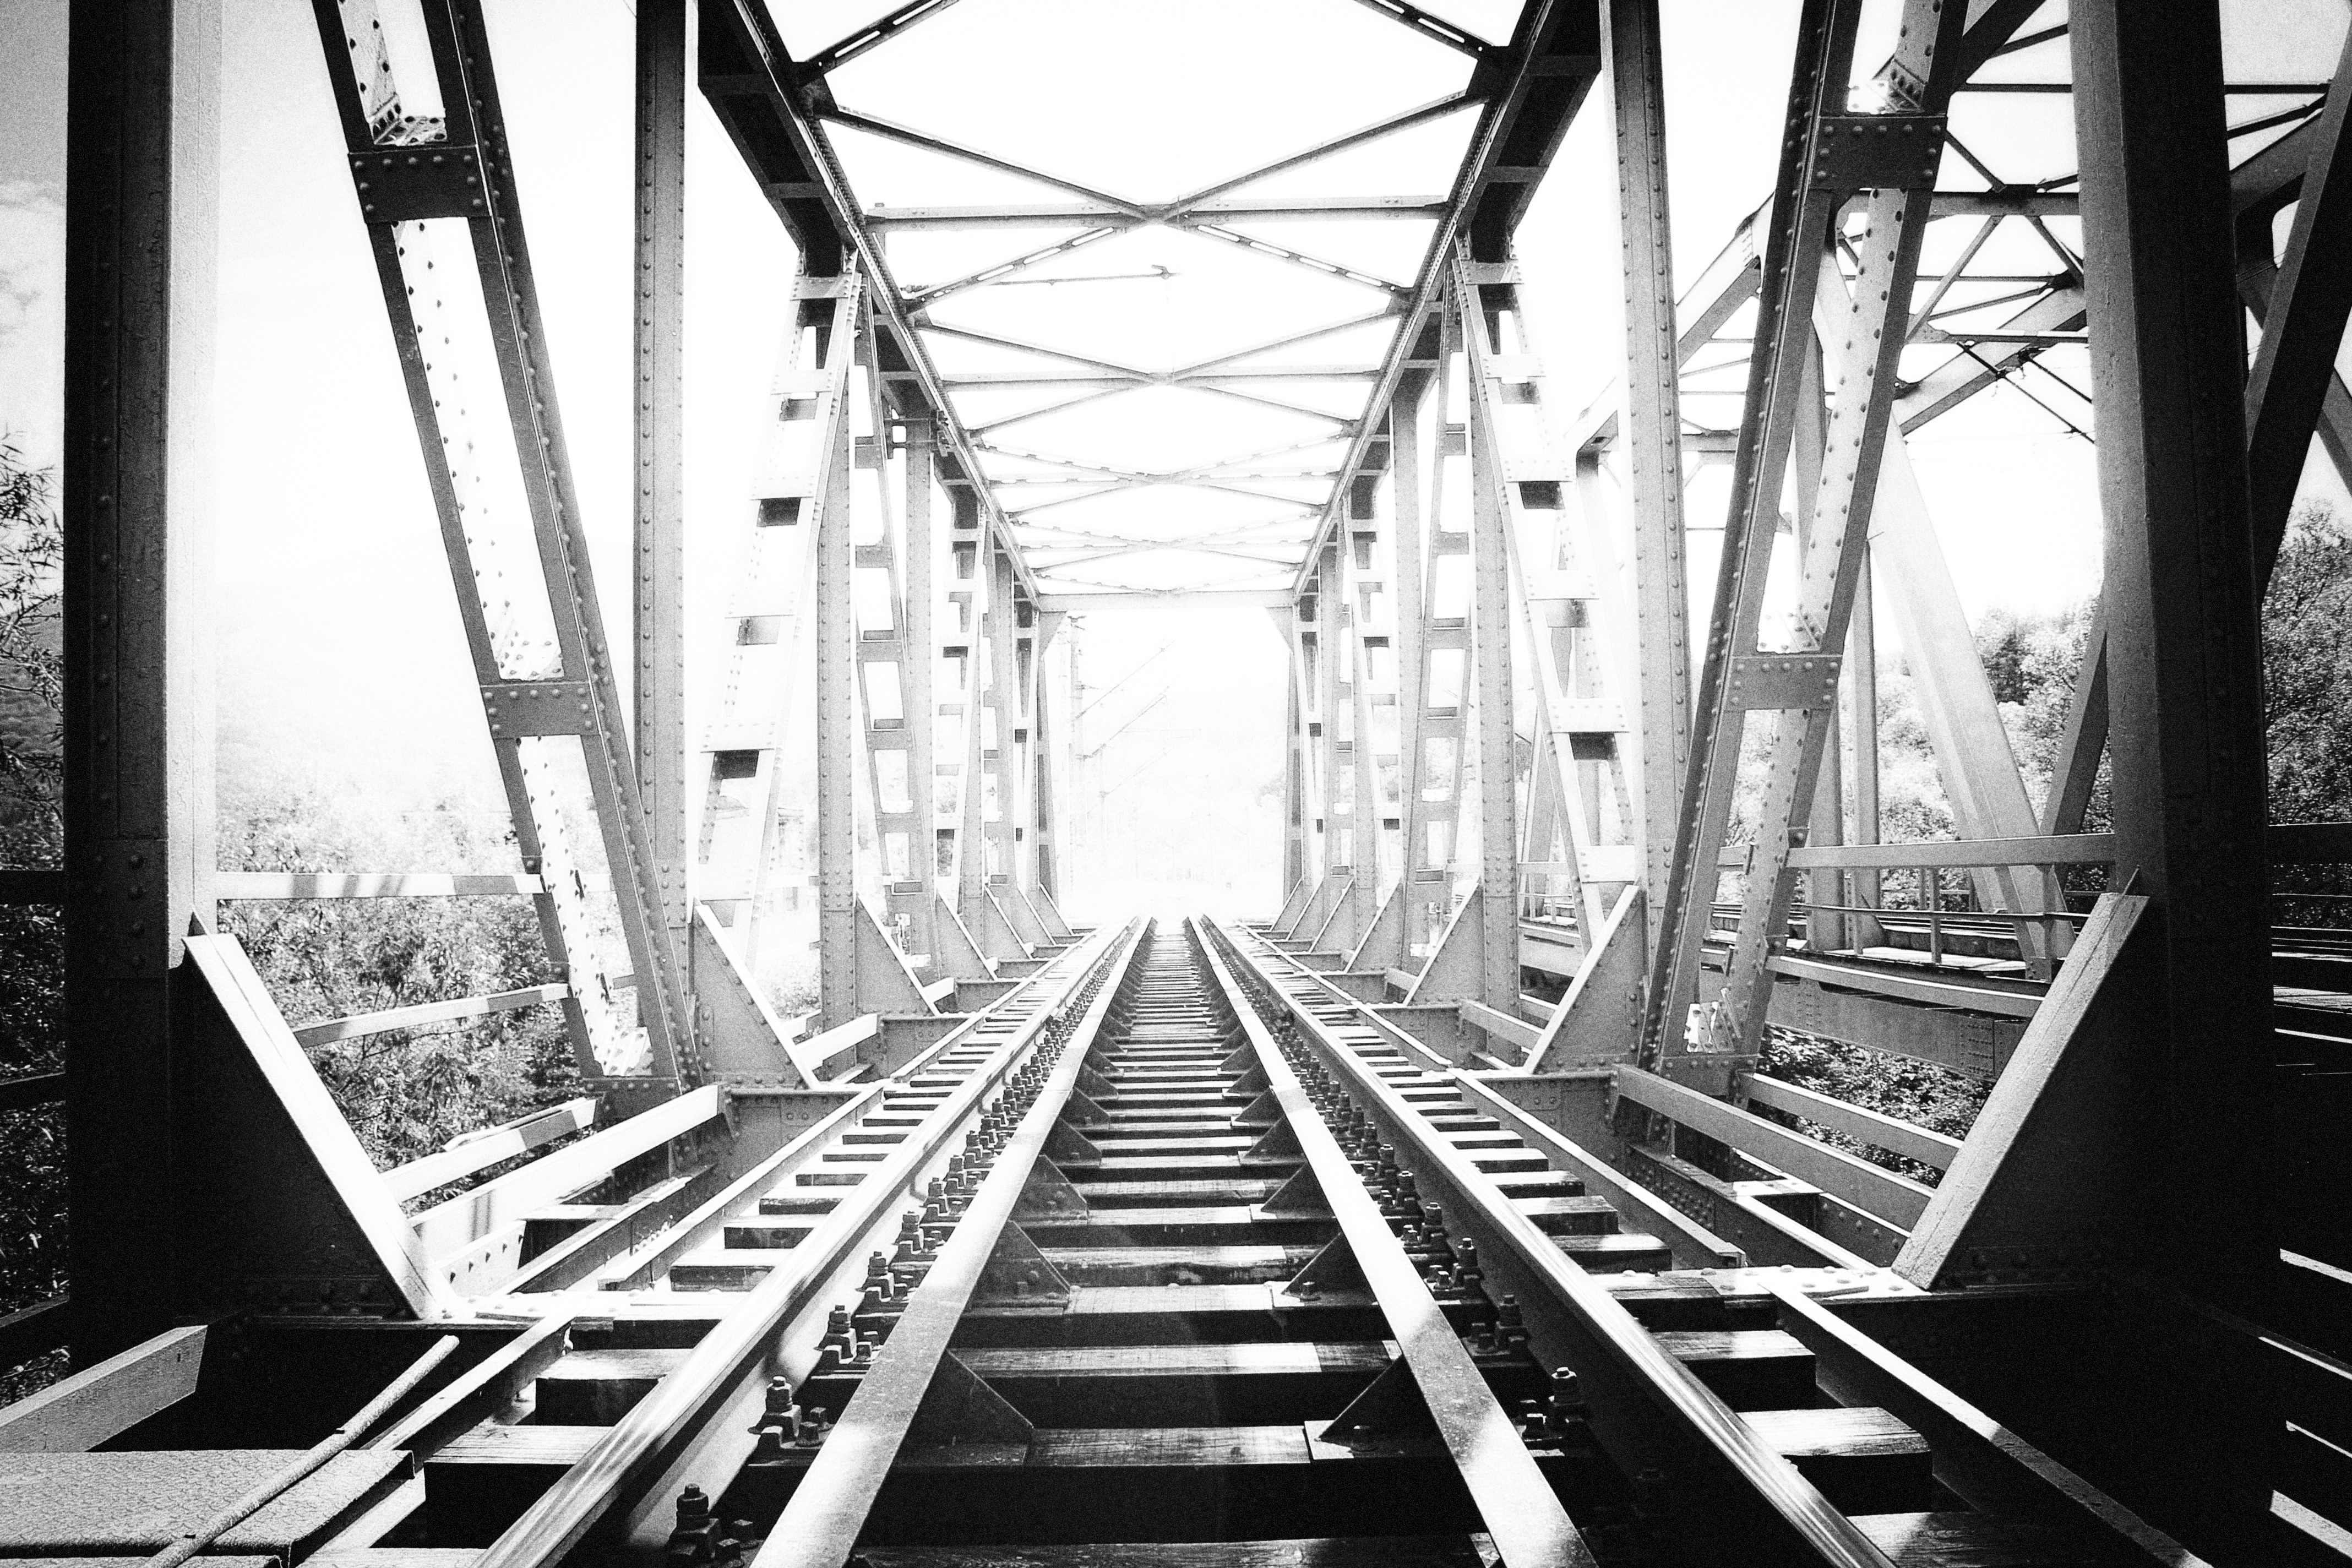
black and white, structure, track, bridge, photography, transport, line, black, monochrome, engineering, infrastructure, symmetry, photograph, monochrome photography